Can opener

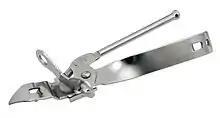
A combination "butterfly" serrated-wheel raking-blade can opener and church key, with can piercer on left and bottle opener on right

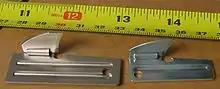
P-51 and P-38 openers

The church key opener began as a simple hand-operated device for prying the cap off a glass bottle. Called a "crown cork" or "bottle cap", this kind of closure was invented in 1892. The first church key style openers was patented in Canada in 1900.